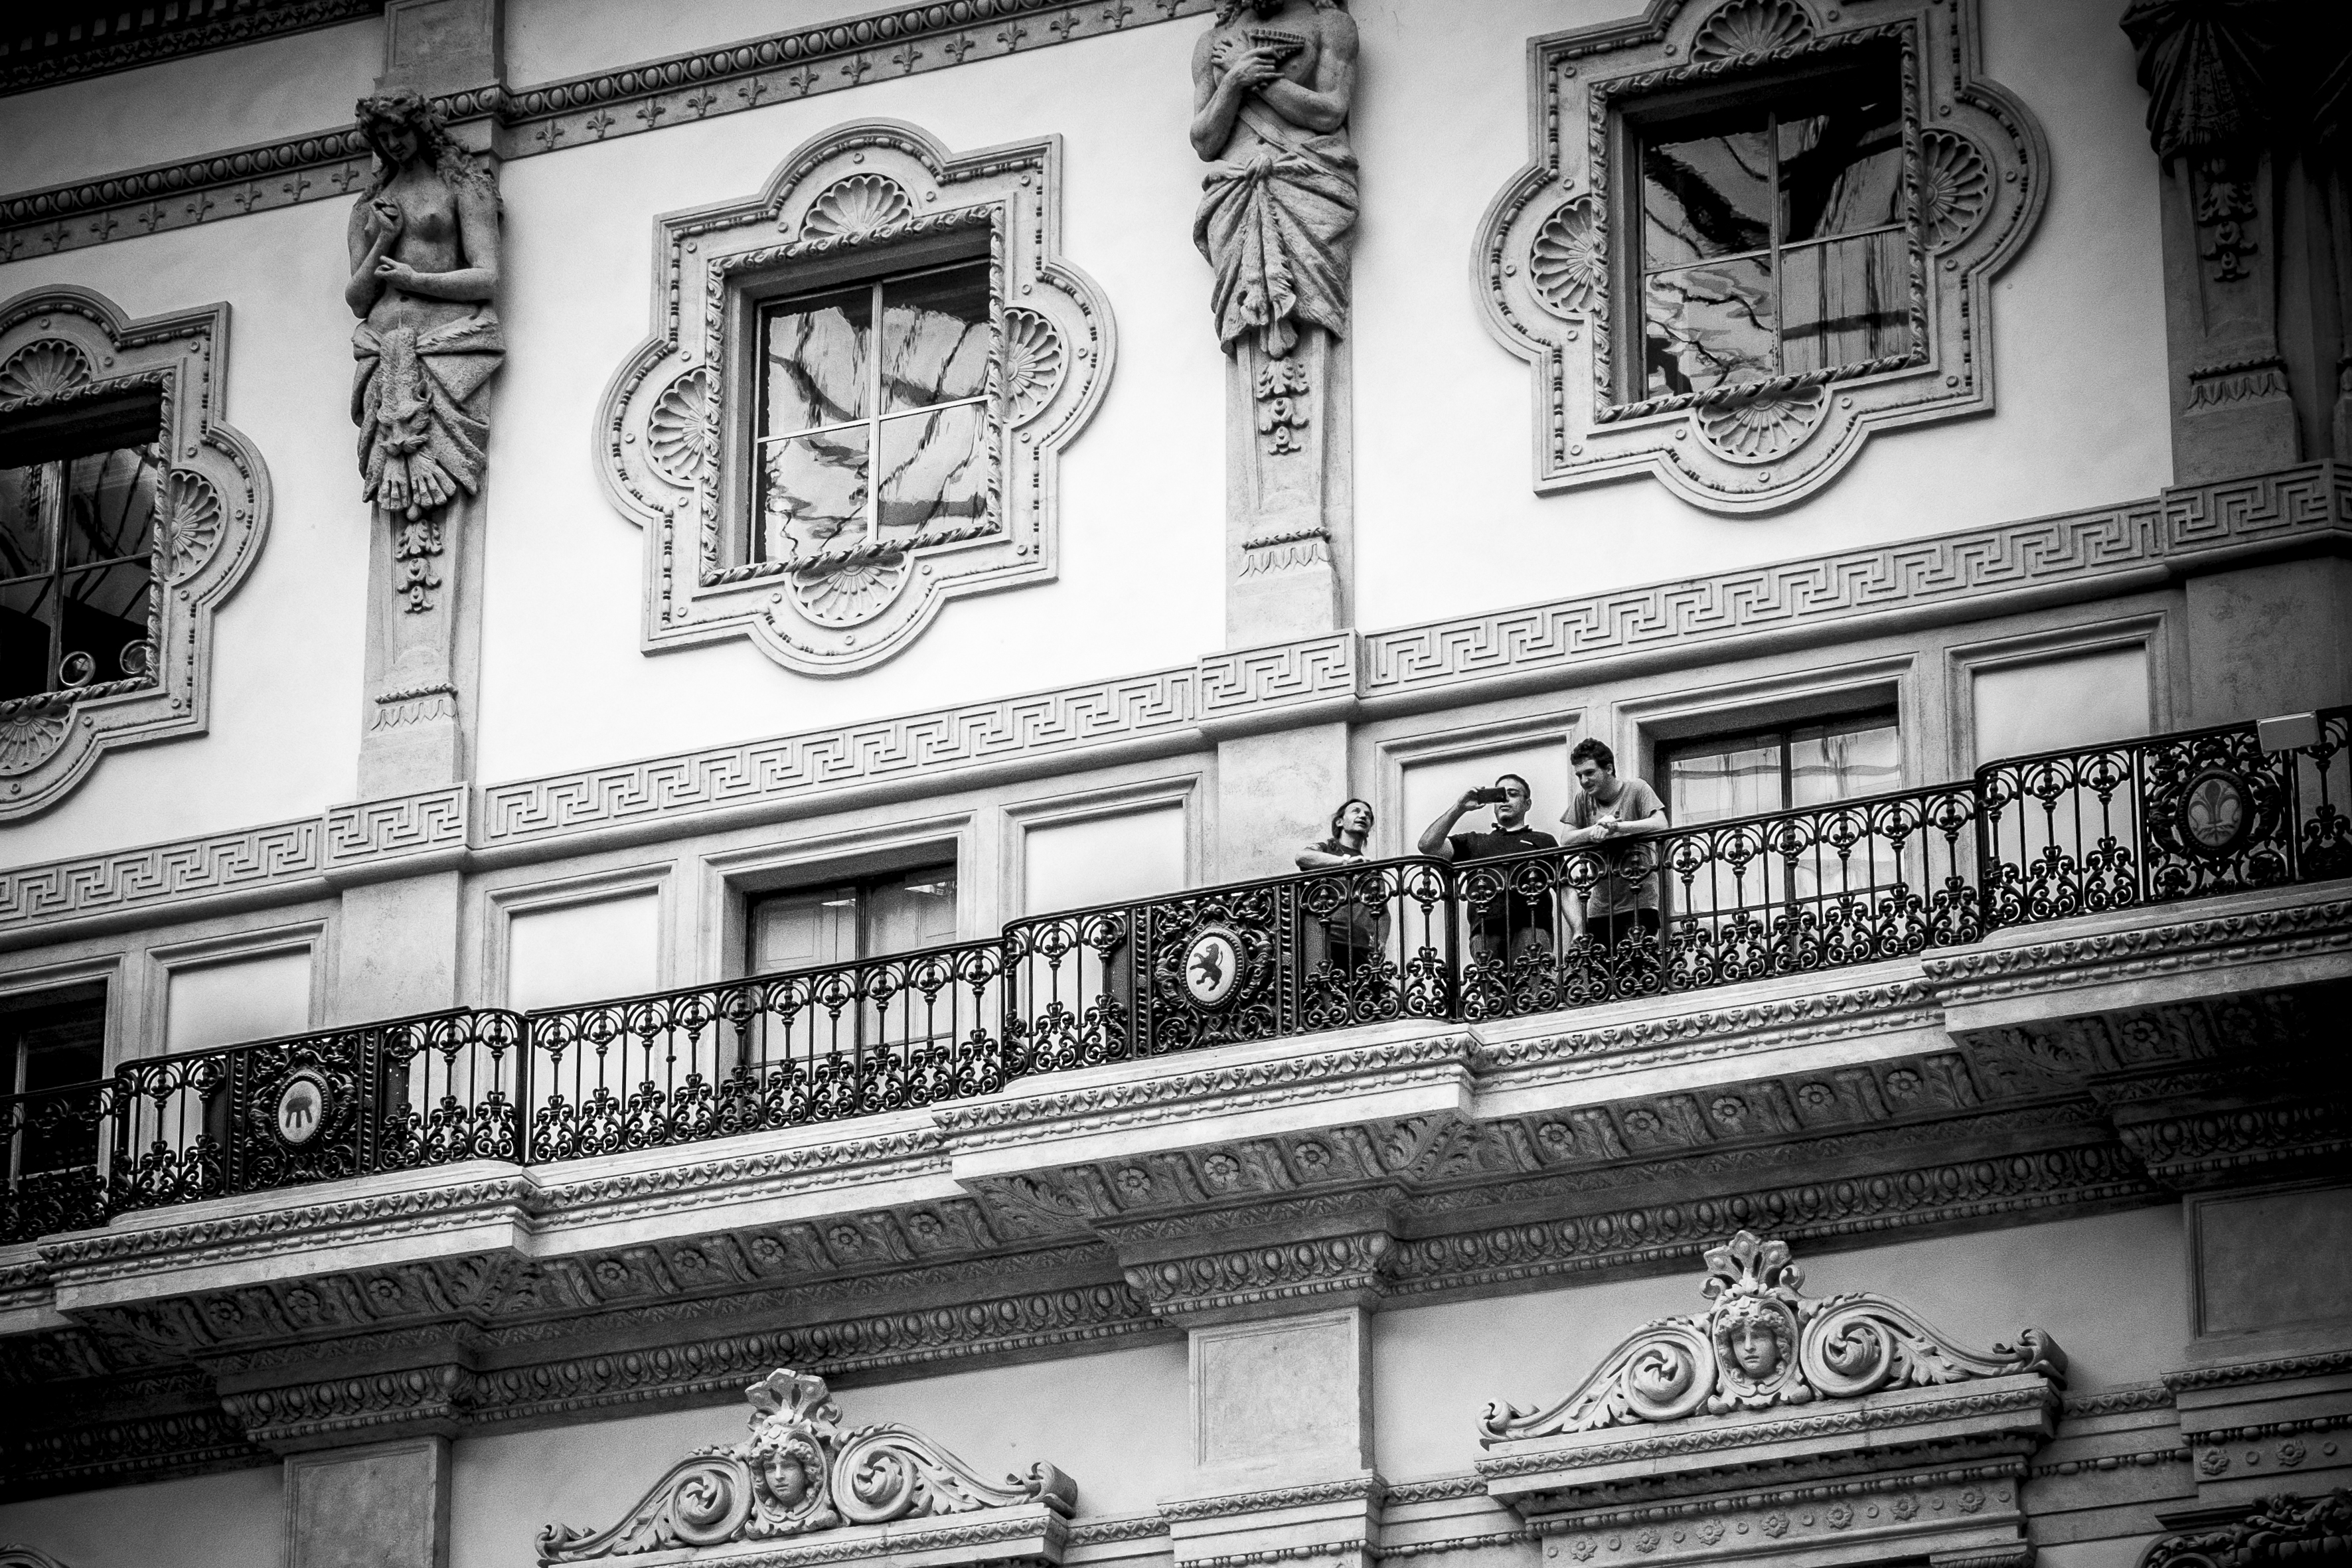
black and white, road, white, street, urban, travel, fujifilm, italy, facade, black, monochrome, bw, blackandwhite, blackwhite, art, ngc, photograph, history, it, fuji, milan, shape, fujixt1, fujix, noireblanc, milano, lombardia, italymilano, urban area, monochrome photography